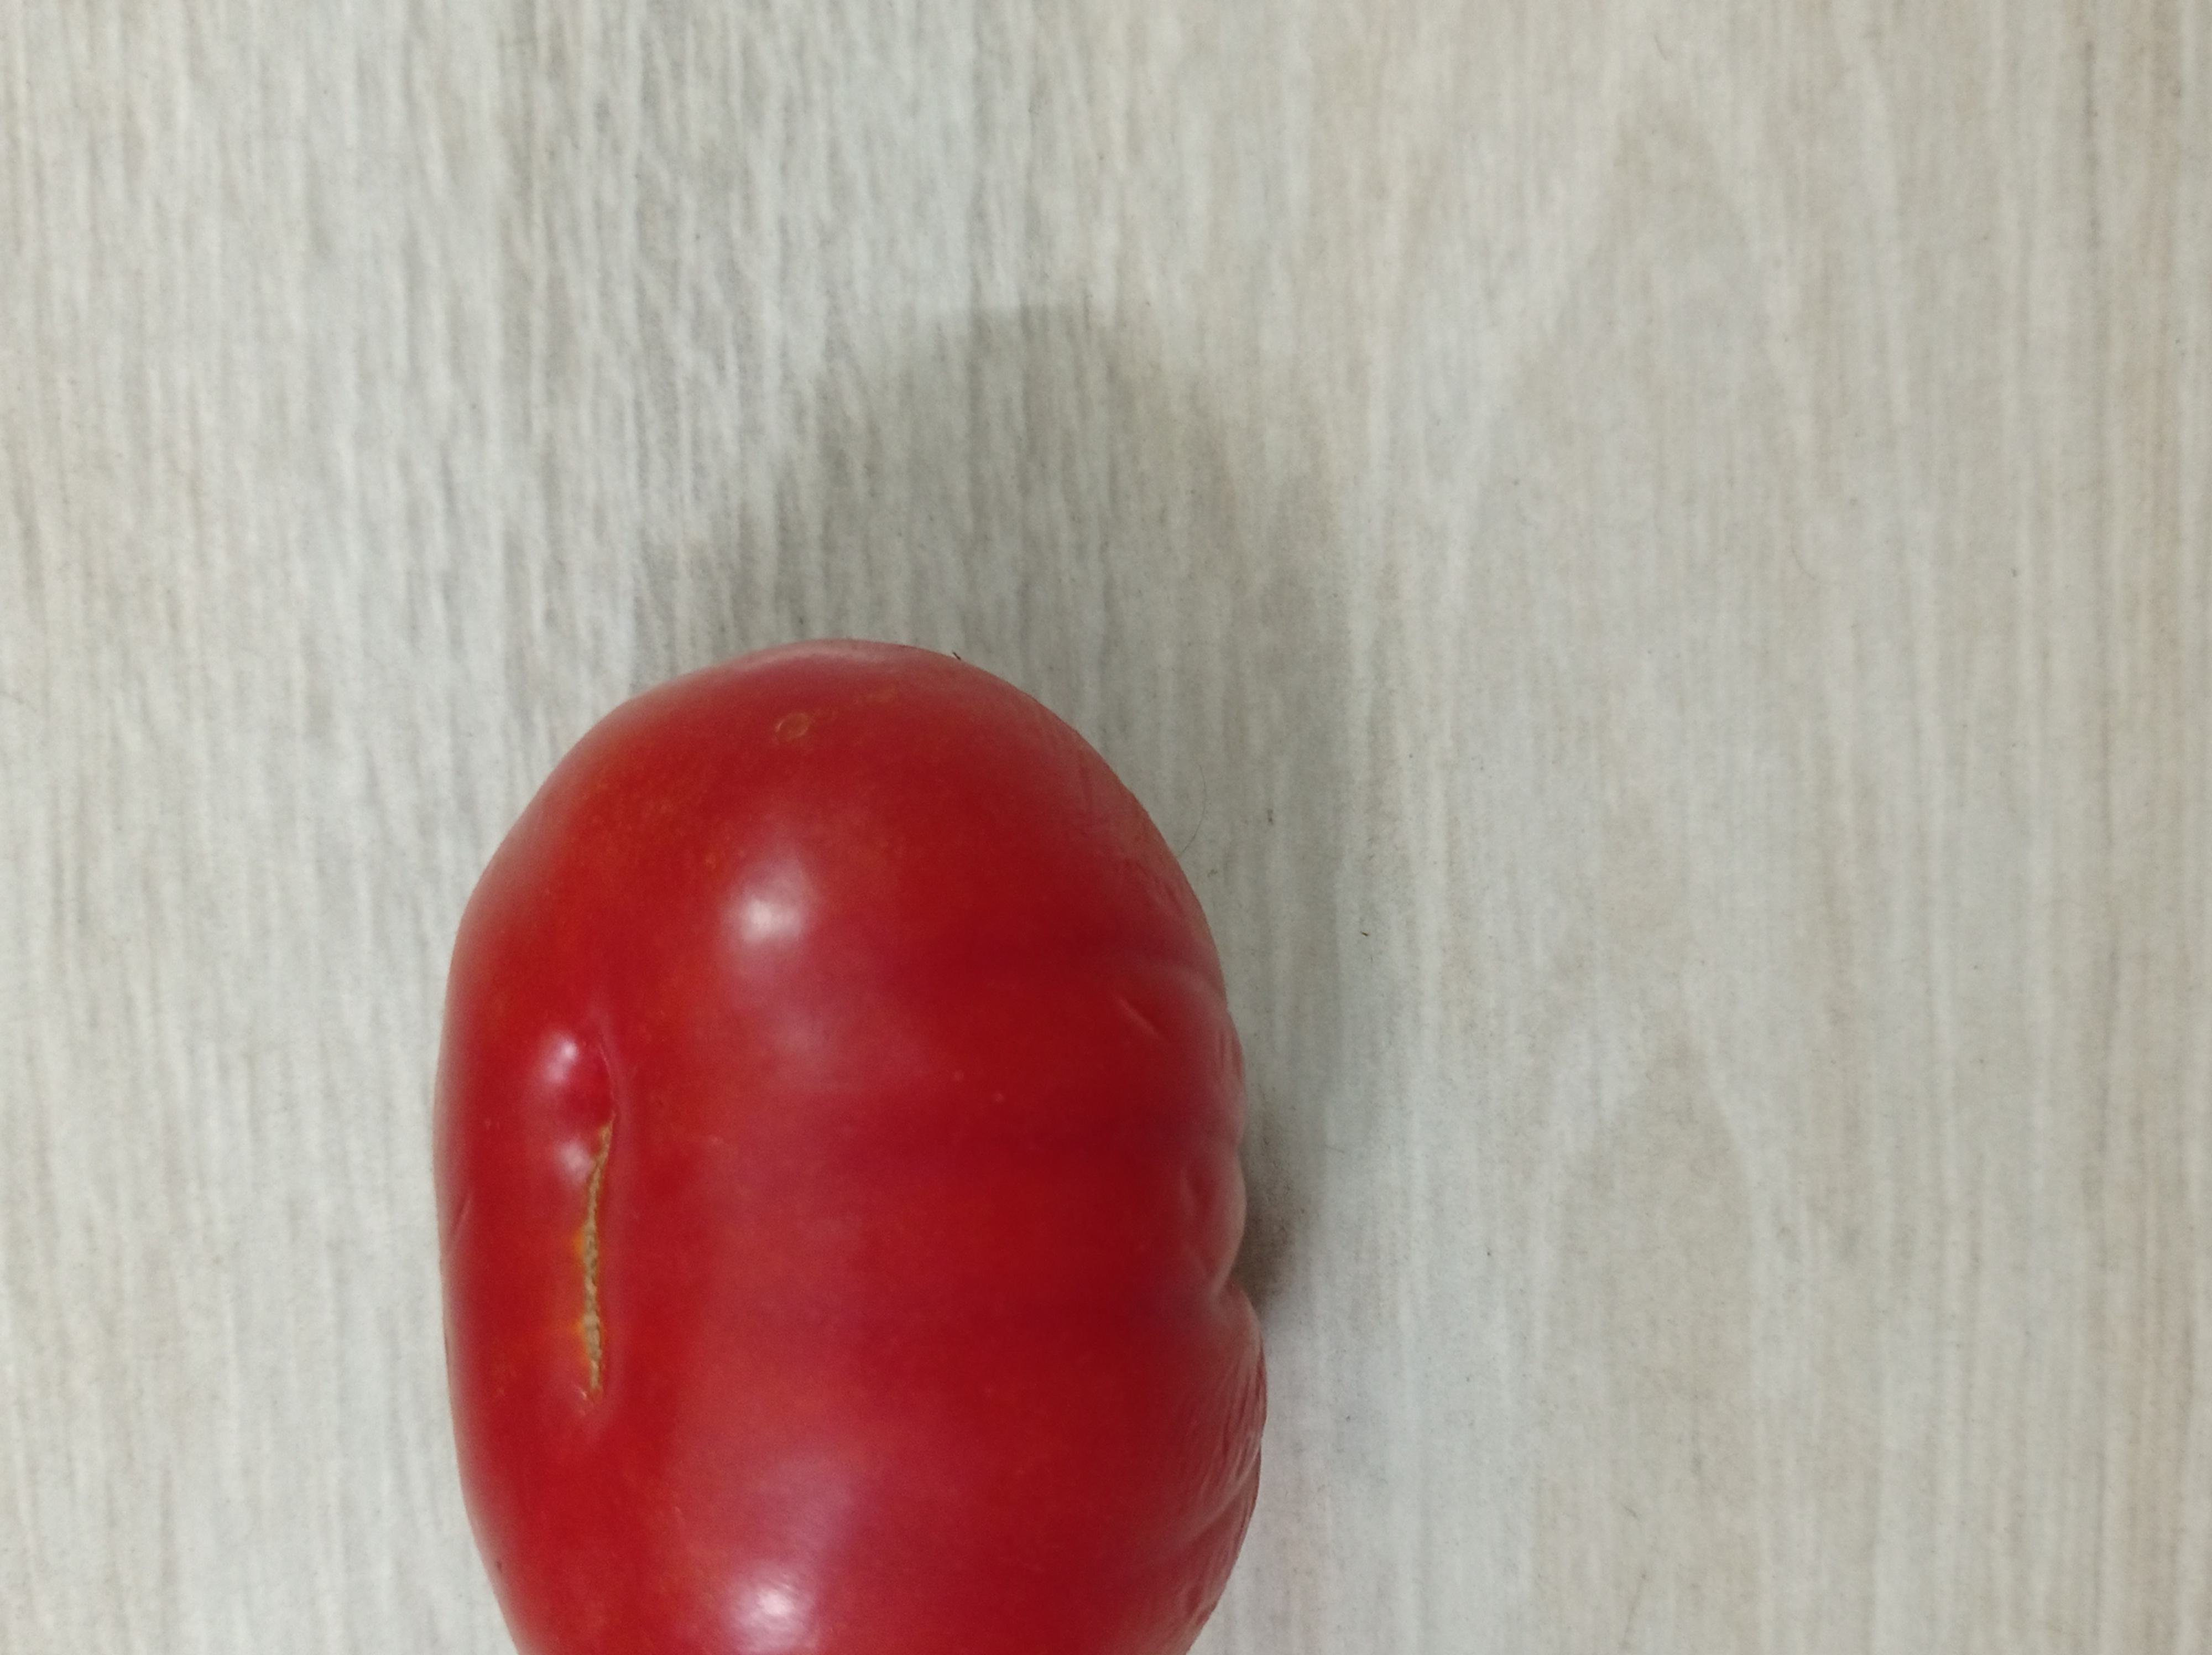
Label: Fresh